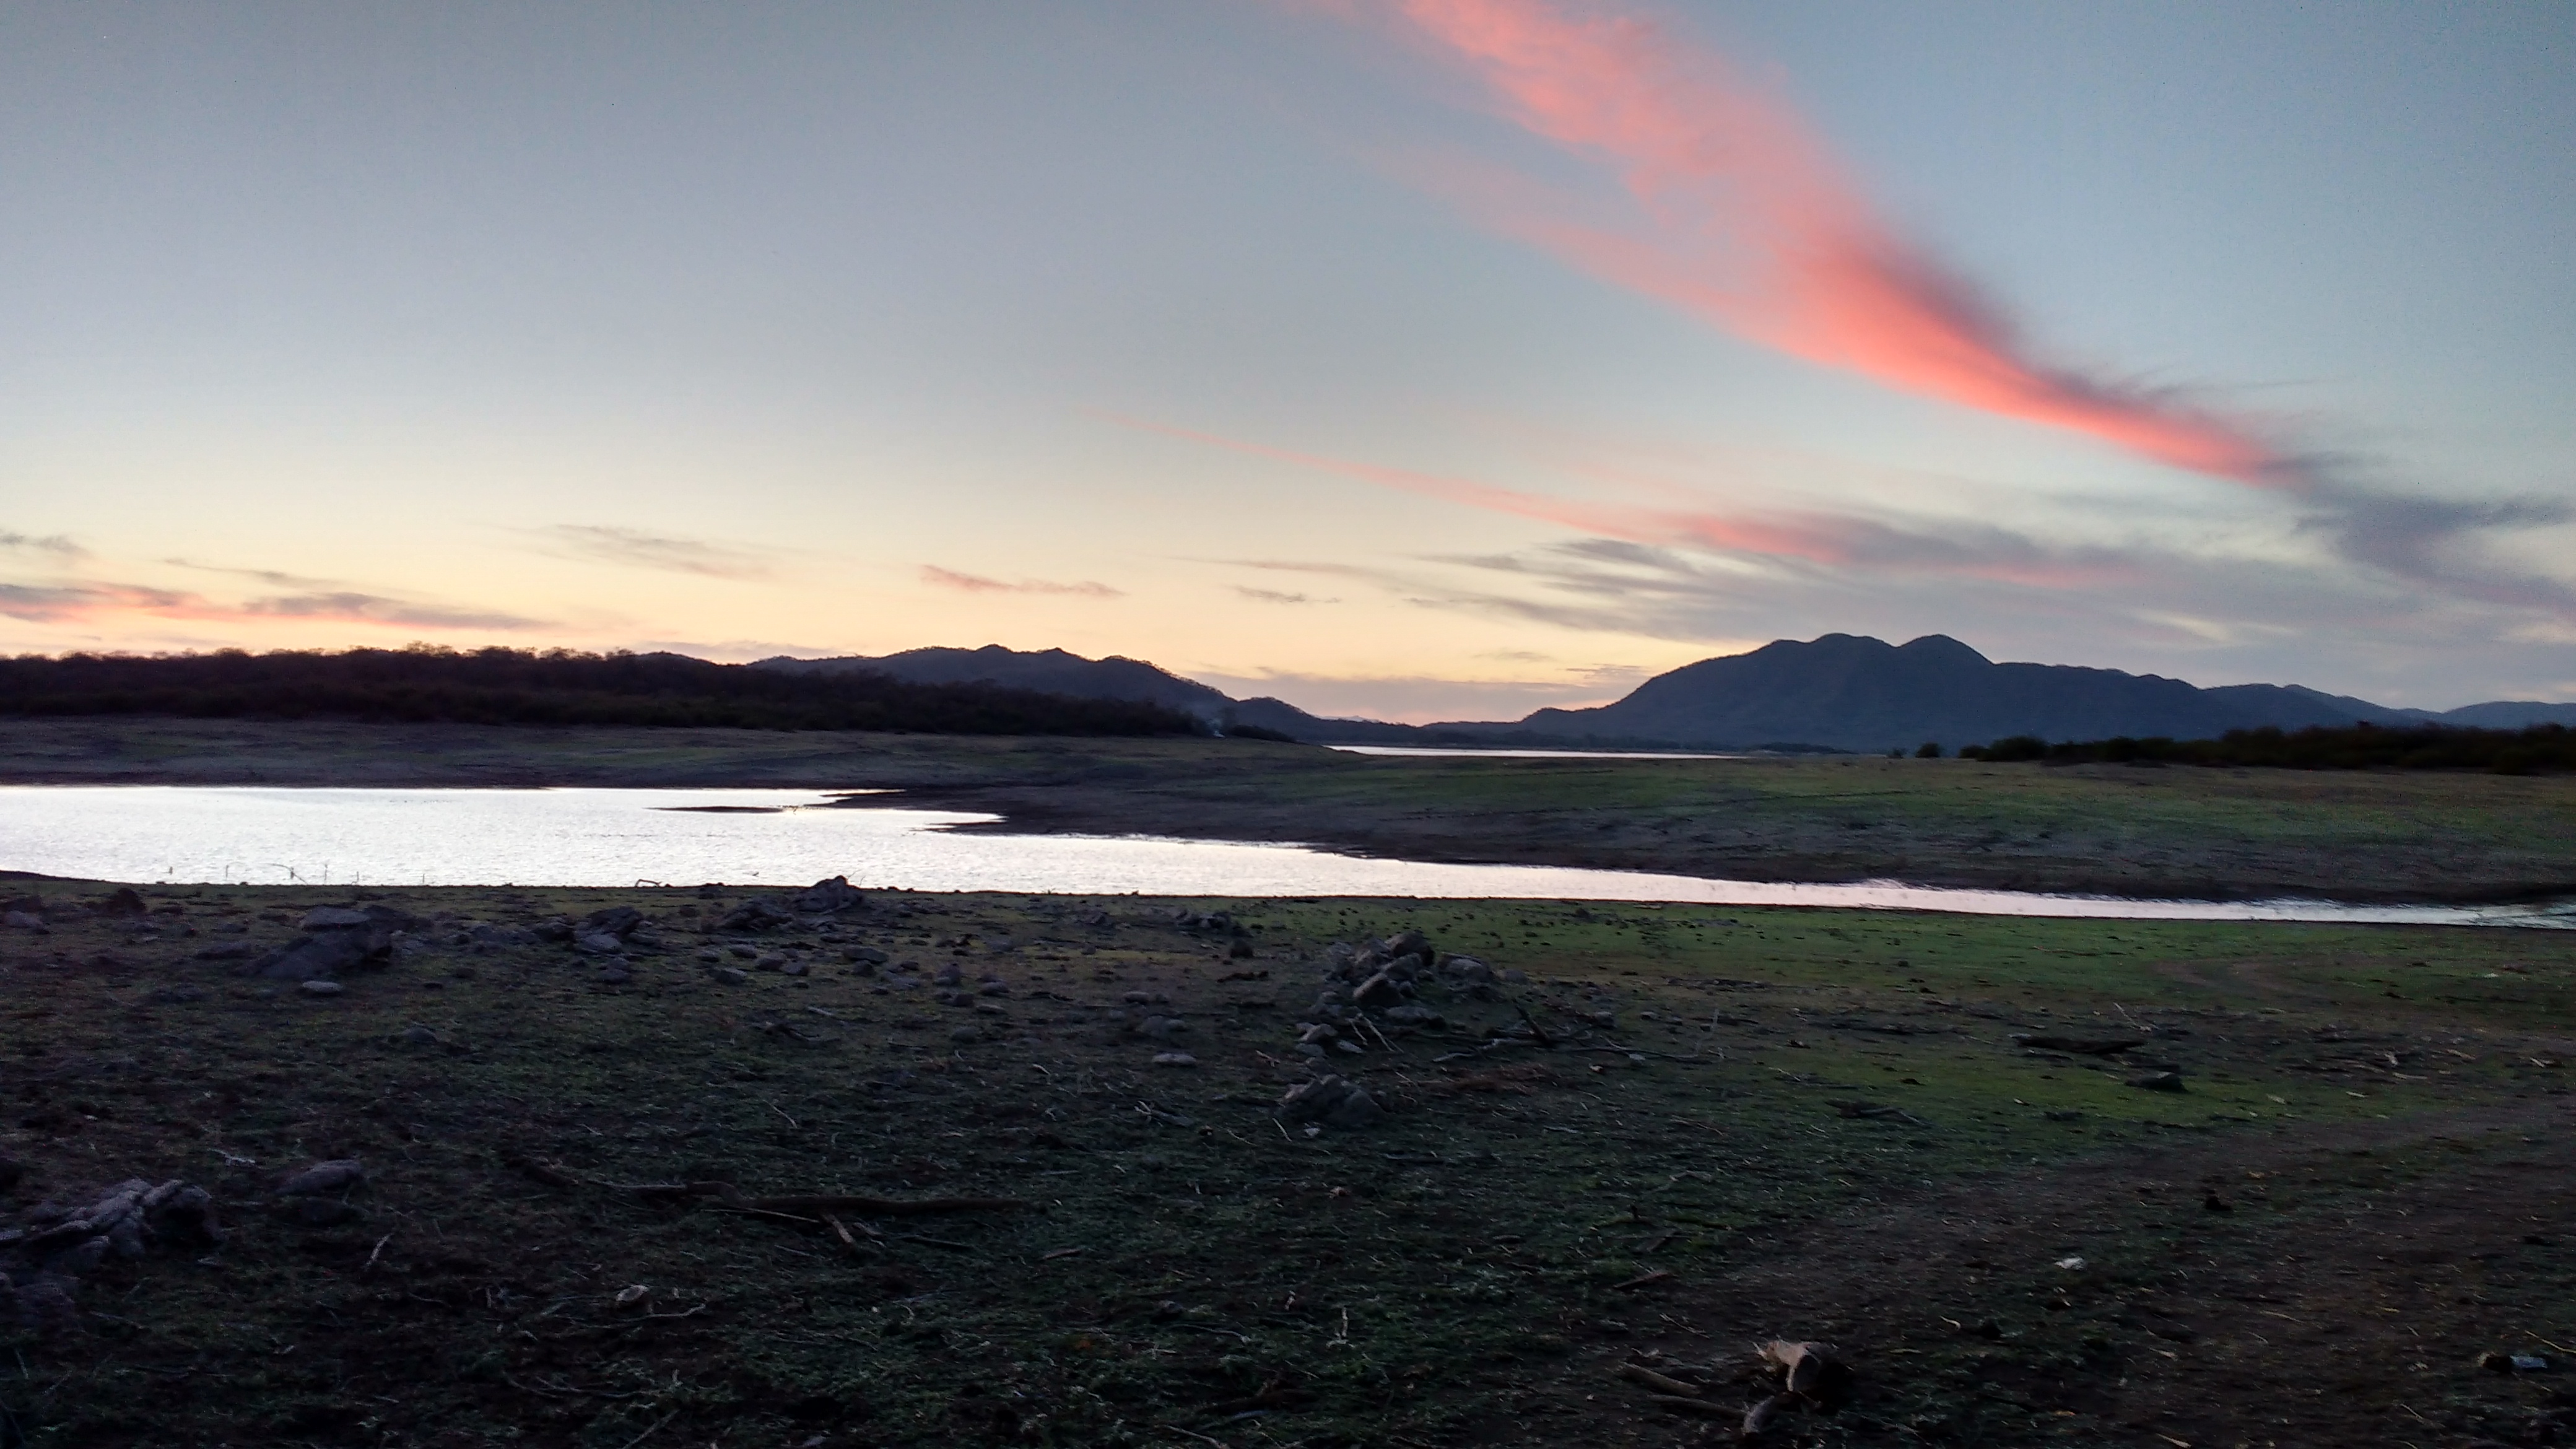
happiness, sky, nature, water, highland, cloud, horizon, loch, sea, atmospheric phenomenon, reflection, lake, sound, evening, sunset, coast, morning, shore, river, dawn, ocean, tree, mountain, dusk, atmosphere, landscape, hill, calm, meteorological phenomenon, sunlight, fell, inlet, lake district, reservoir, bay, sunrise, coastal and oceanic landforms, afterglow, vacation, fjord